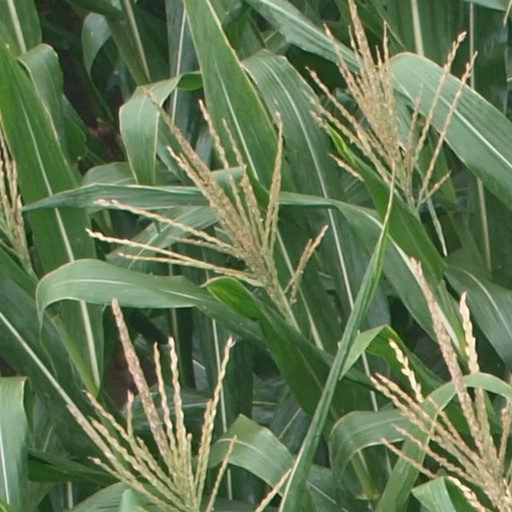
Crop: maize; corn